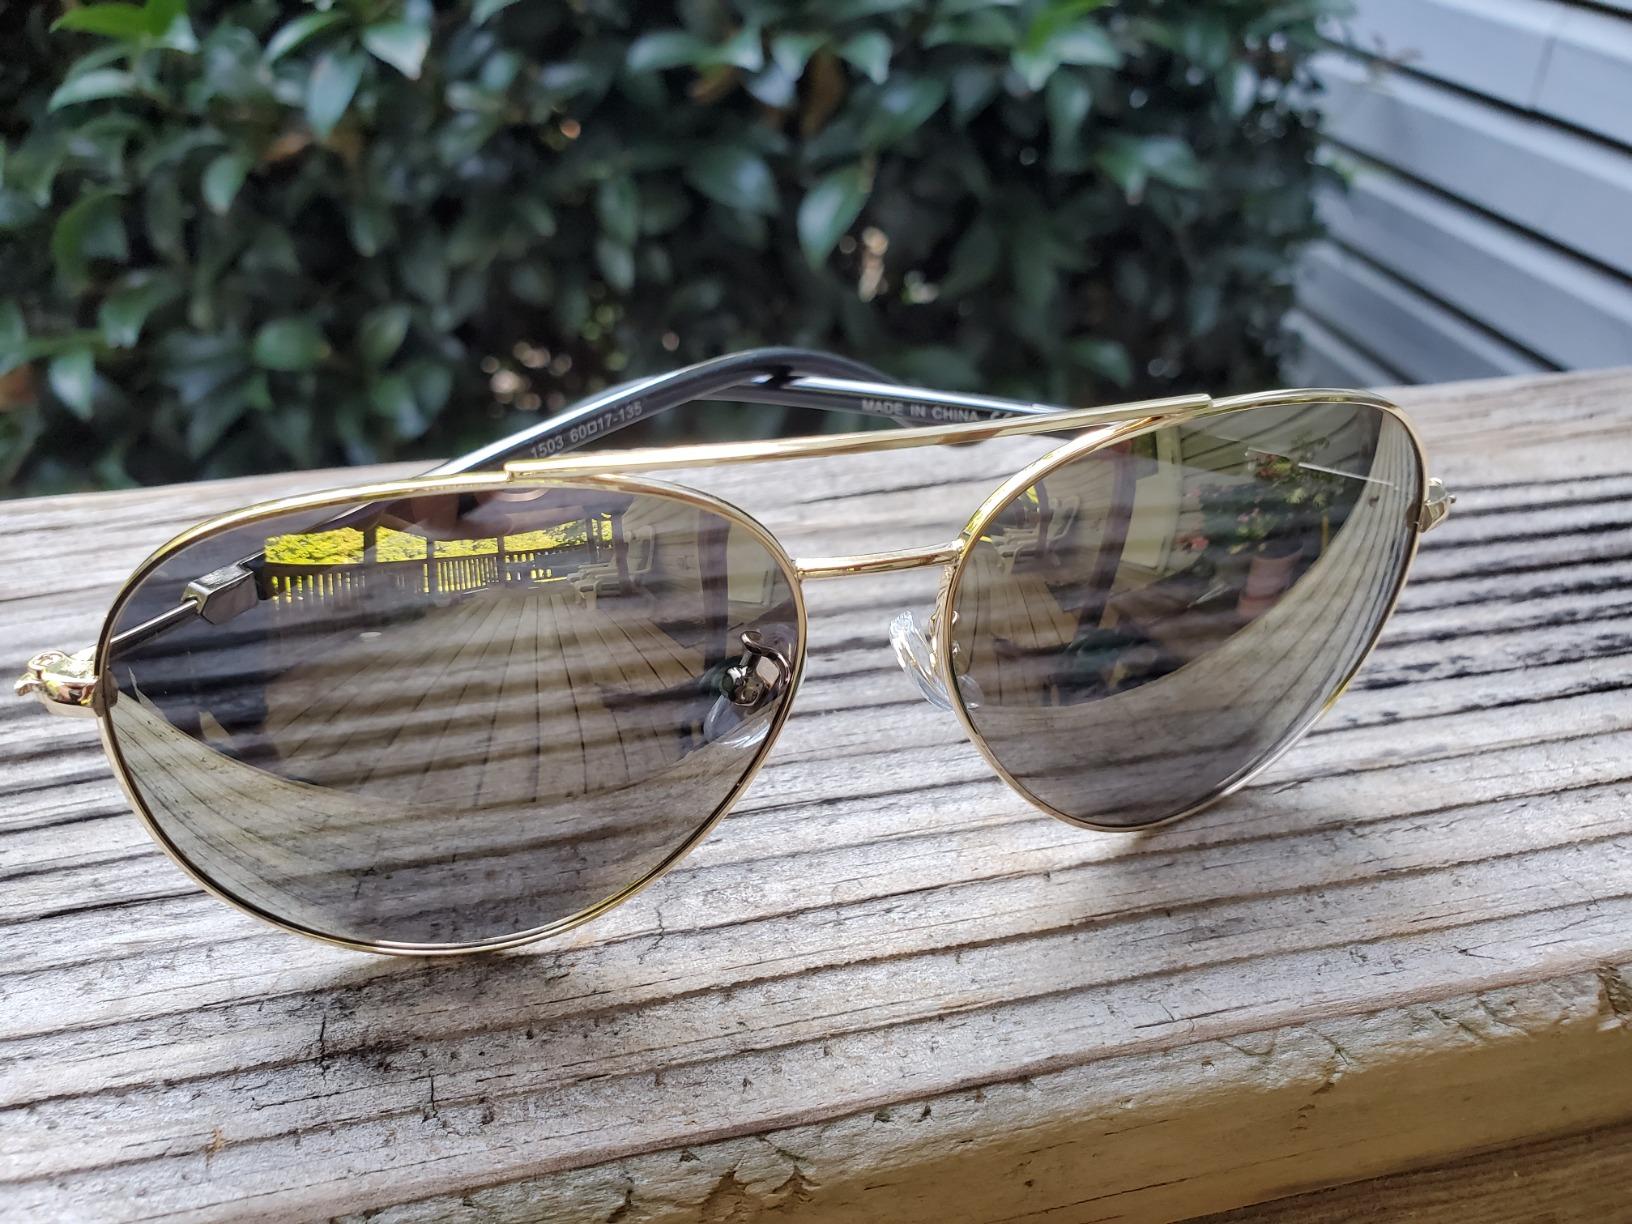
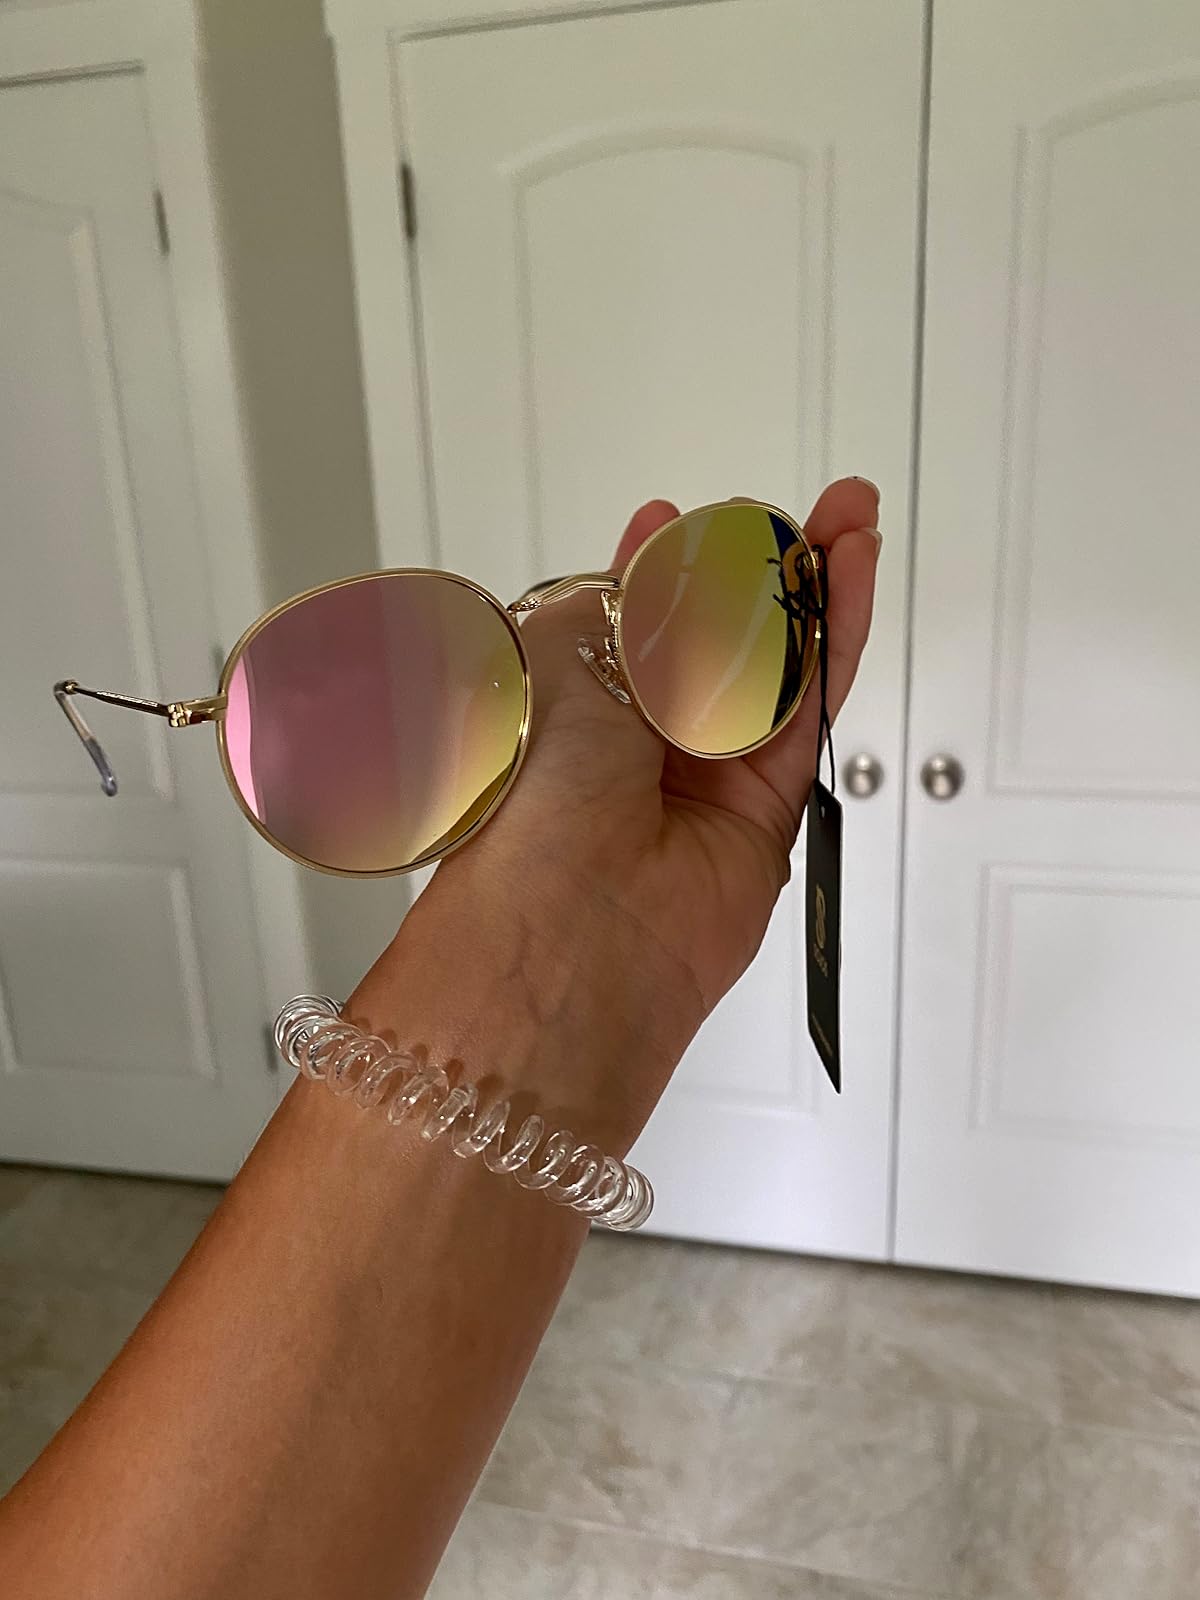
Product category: accessories_sunglasses
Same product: no